1 Samuel 17

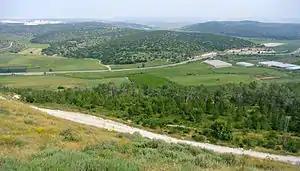
Valley of Elah, viewed from the top of Tel Azeka (2014).

The section comprising 1 Samuel 16 to 2 Samuel 5 is known as the "History of David's Rise", with David as the central character, within which 1 Samuel 16:1 to 2 Samuel 1:27 form an independent unit with a central theme of "the decline of Saul and the rise of David". This narrative provides the test of David's suitability to the throne, in contrast to the testing of Jonathan at Michmash (1 Samuel 14:13–14). It was emphasized that David did not enter into battle with Goliath because of 'arrogance or a spirit of adventure', but because he followed God's plan. The portrayal of David as a shepherd in this narrative had 'royal' connotations (cf Psalm 78:70–72 and the prophecies of Jeremiah, Ezekiel, and Zechariah).